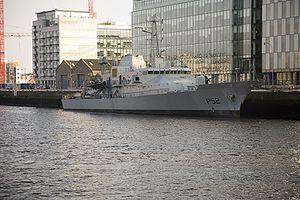
Le Niamh ou LÉ Niamh (P52) est le sister-ship du LÉ Róisín d'une classe éponyme de deux patrouilleurs de la marine irlandaise. Sa mission principale est la protection de la zone de pêche, la recherche et le sauvetage en mer, ainsi que des opérations de protection maritime. Il porte le nom de Niamh reine de Tír na nÓg dans la Mythologie celtique irlandaise